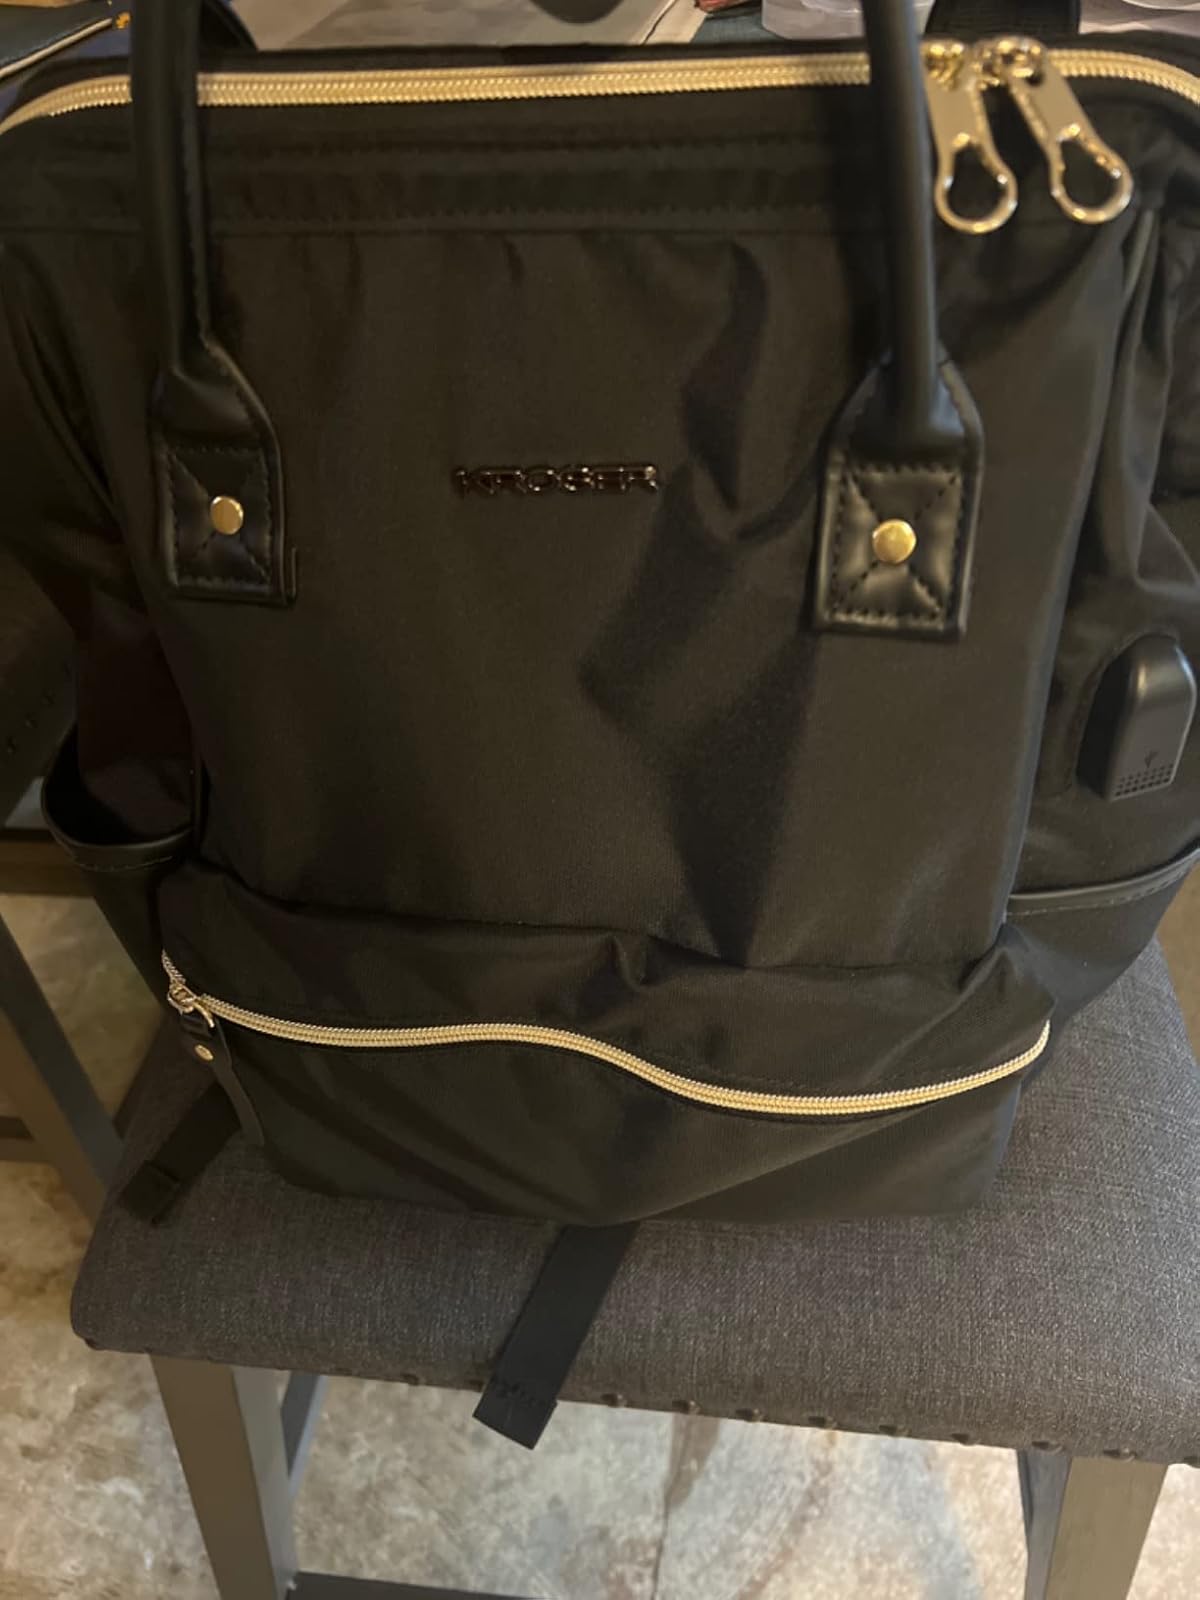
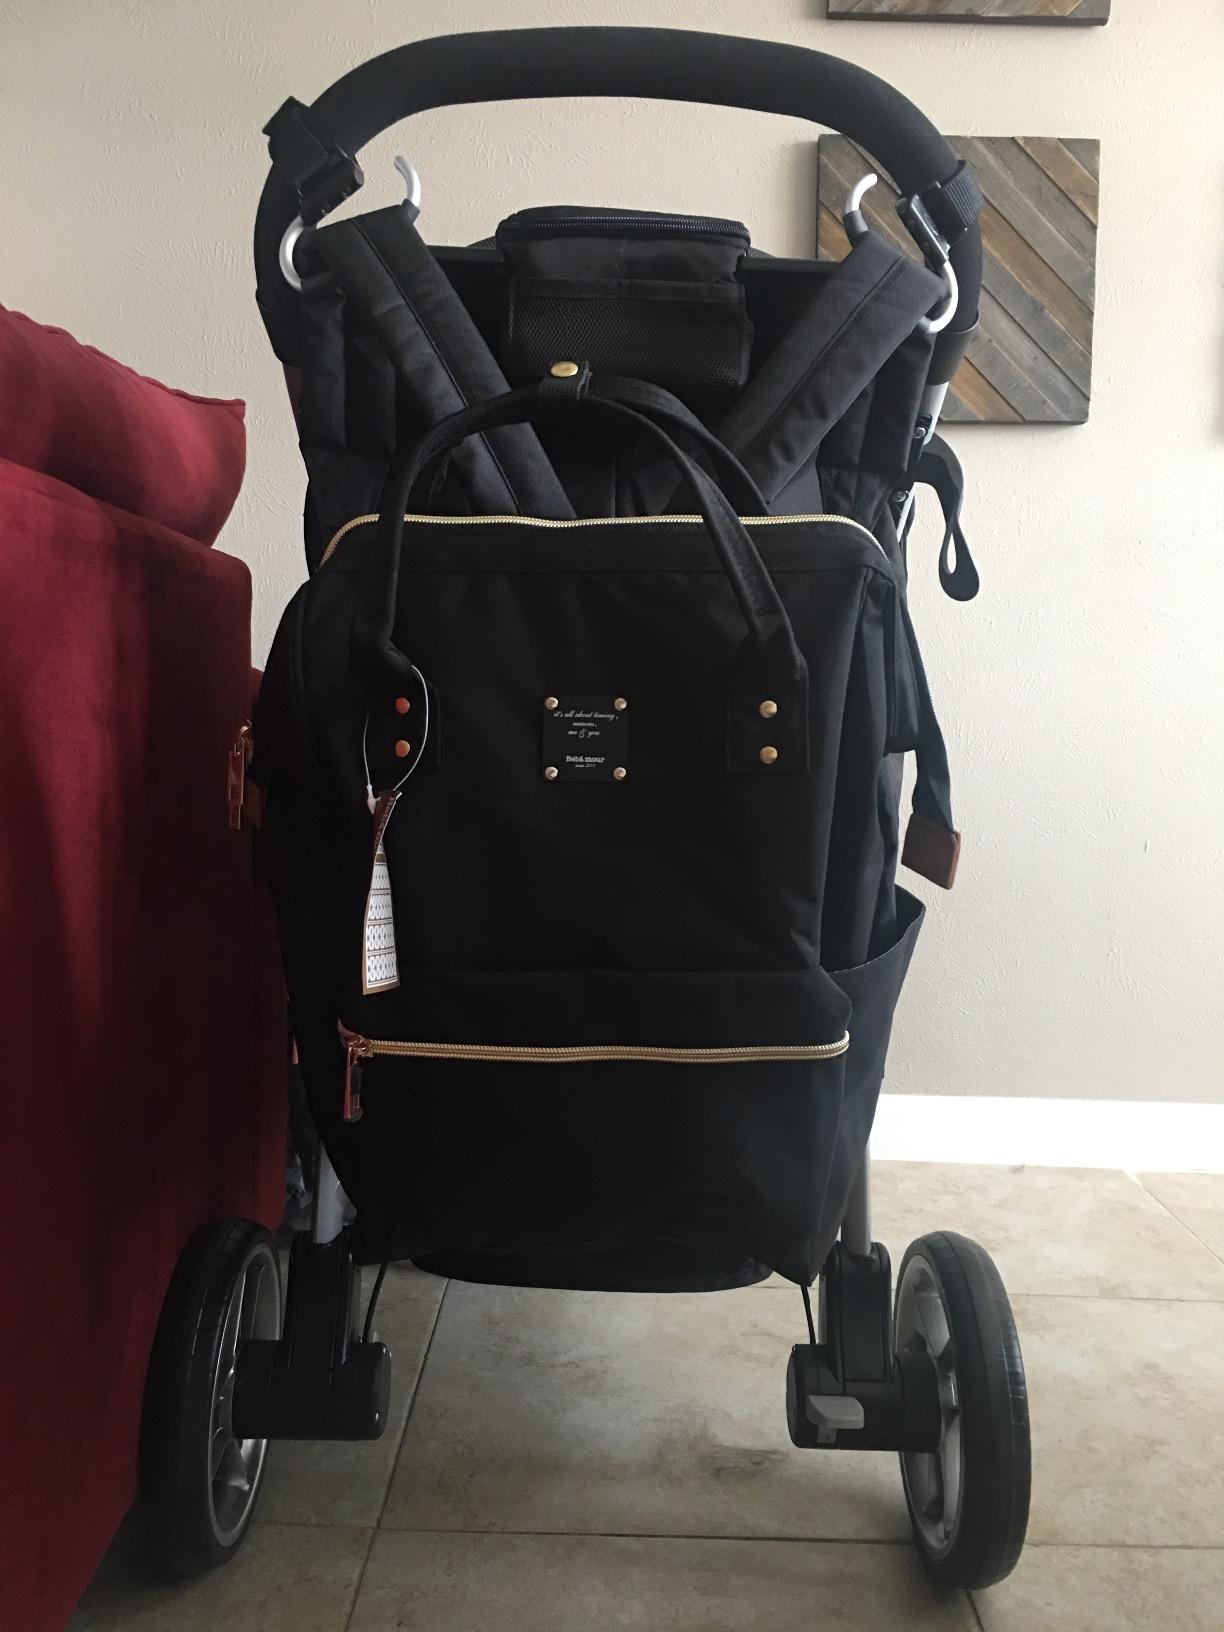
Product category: bag
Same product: no